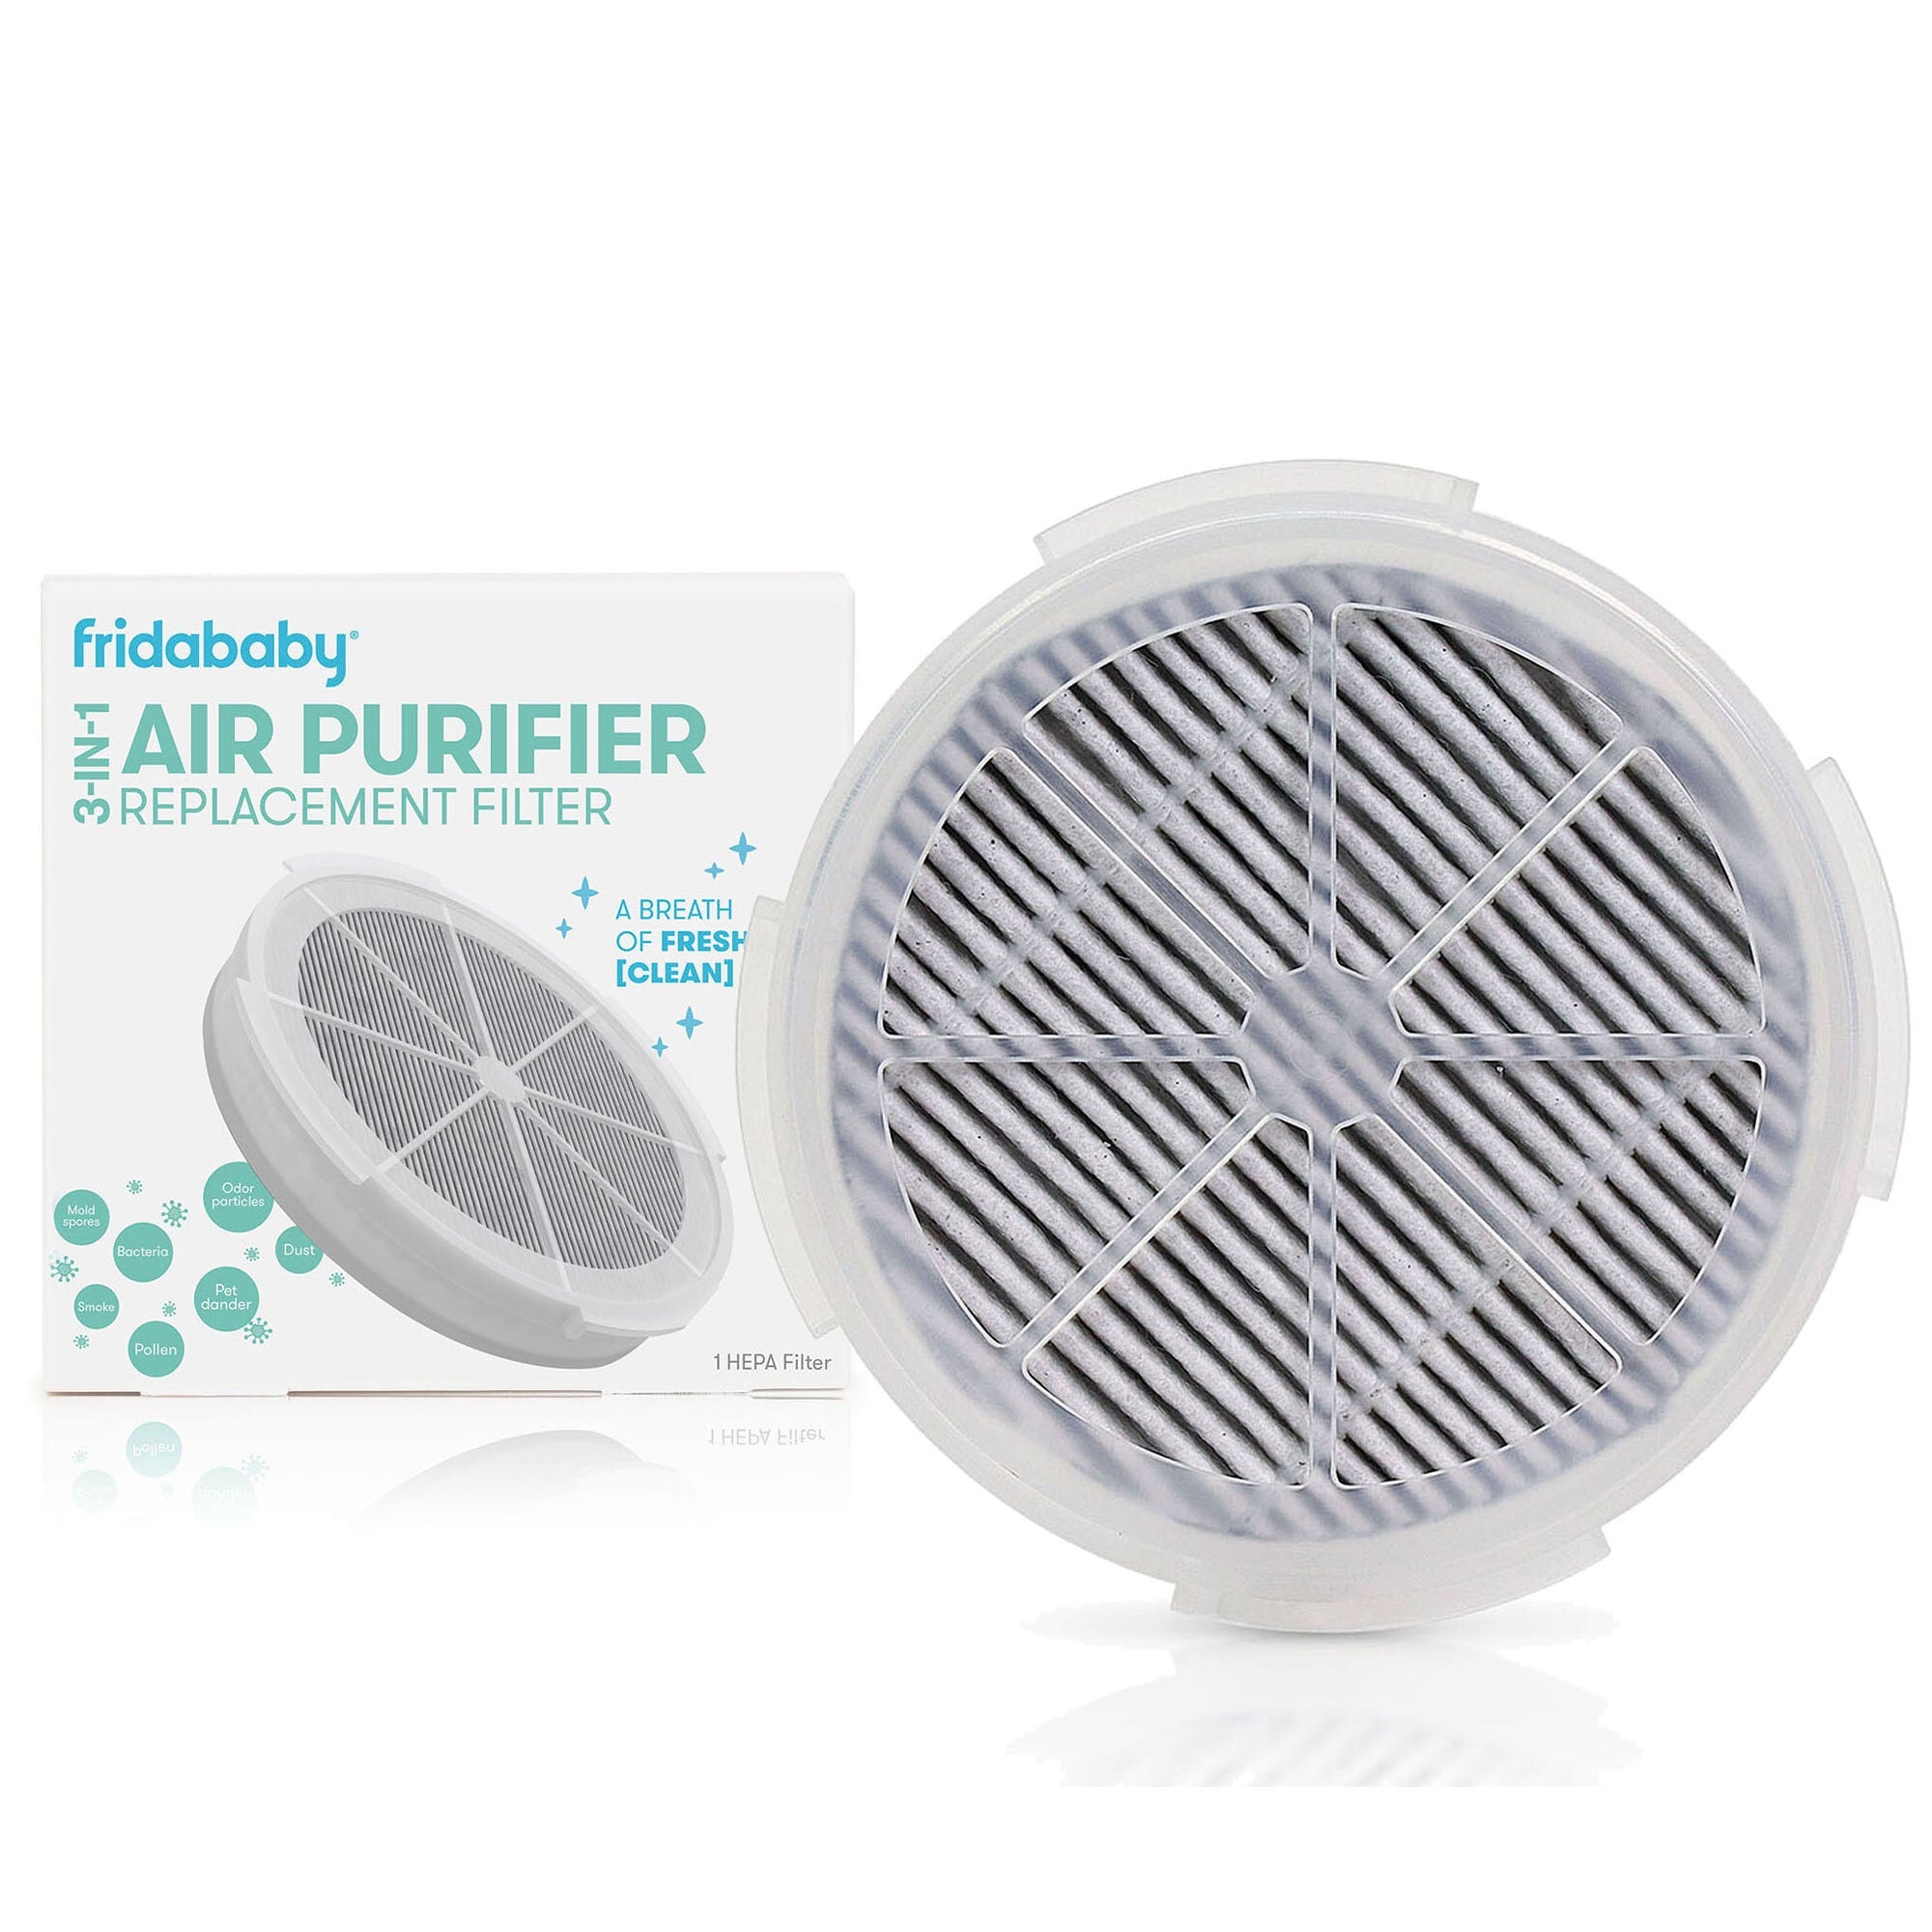
3-in-1 Air Purifier Replacement Filter
Keep replacement filters on-hand so your 3-in-1 Air Purifier + Sound Machine + Nightlight can continue removing dust mites, mold spores, and air pollution. Switch out the HEPA activated carbon filter every 90 days and keep breathing easy. Be sure to snag the full Fridababy 3-in-1 Air Purifier + Sound Machine + Nightlight to clear the air in your nursery. HEPA FILTER: Removes mold spores, pollen, smoke, odors + pollution from the air LONG-LASTING: Easy-change air filter lasts for 90 days CONTENTS: 1 Air Purifier, 1 Filter + 1 Instruction Manual
Brand: Frida Baby
Category: Home & Garden > Household Appliance Accessories > Air Purifier Accessories > Air Purifier Filters